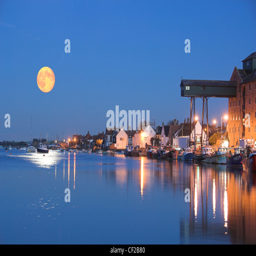
a large moon over the harbour